Konya

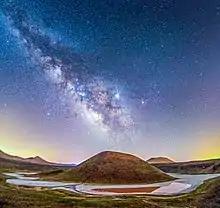
Lake Meke, a large crater lake in Konya Province

During the Turkish War of Independence (1919–1922) Konya was a major air base. In 1922, the air force, renamed as the Inspectorate of Air Forces, was headquartered in Konya.